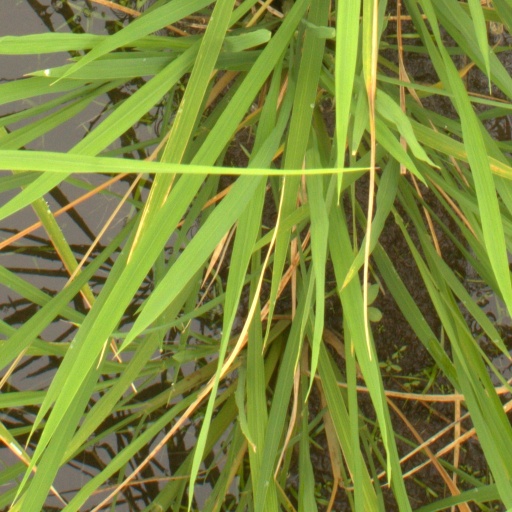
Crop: rice